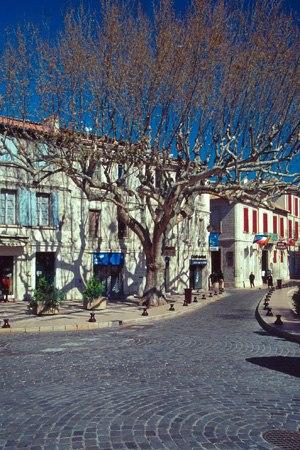
Les Places d'Avignon Centre, désignent une quarantaine de places créées à l’intérieur des remparts, dans le centre historique de la ville, au fur et à mesure du déblaiement des ruines de l’antique Avenio puis de la cité médiévale au temps des papes. Tout au long du Moyen Âge, places et carrefours étaient forts réduits. Ni le palais des papes, ni les églises n'étaient précédés de places. Les seuls espaces libres étaient les cimetières où se tenaient réunions publiques, foires et marchés et où se déroulaient maintes réjouissances dont les mystères et les soties.
Guillaume Marie-Anne Brune, né le 13 mars 1763 à Brive-la-Gaillarde et mort assassiné le 2 août 1815 à Avignon, est un maréchal d'Empire. Tenu à l'écart des hautes fonctions administratives et militaires par Napoléon Iᵉʳ en raison de son républicanisme, il commande néanmoins les armées du camp de Boulogne en 1805, et est fait gouverneur des villes hanséatiques en 1806, puis pair de France et comte de l'Empire en 1815.